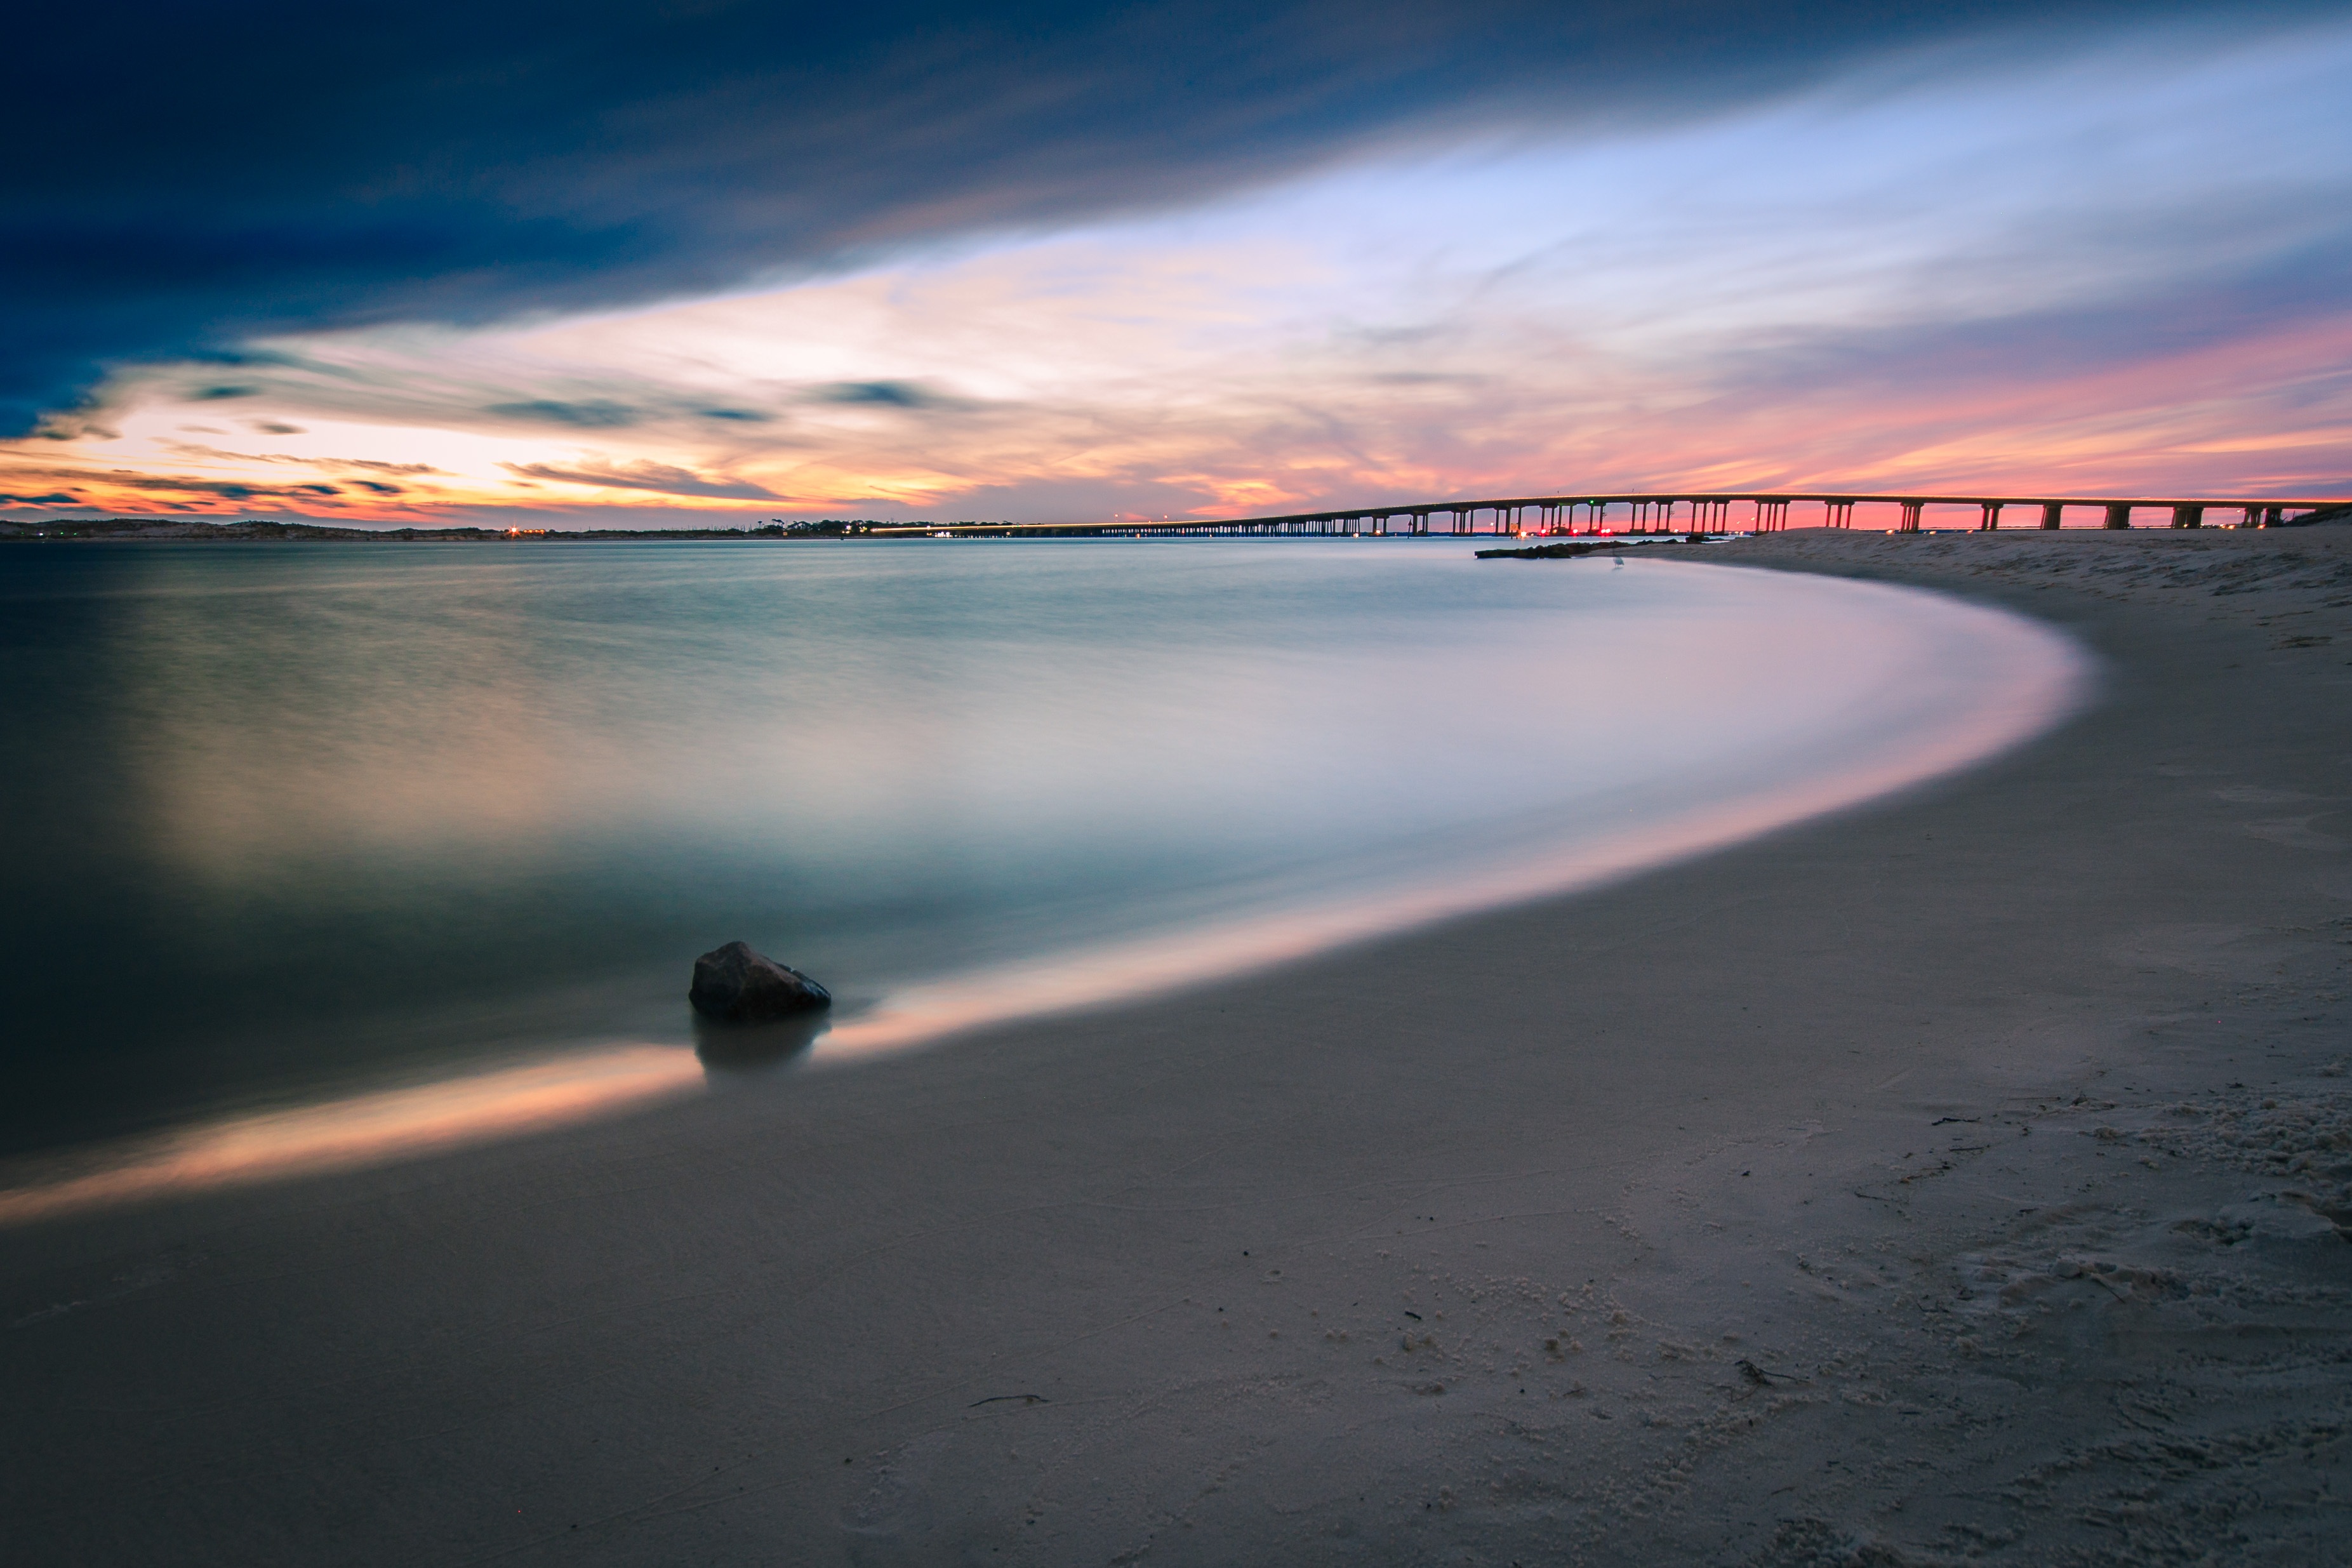
beach, landscape, sea, coast, water, nature, sand, ocean, horizon, cloud, sky, sun, sunrise, sunset, sunlight, morning, shore, wave, dawn, summer, travel, dusk, evening, reflection, relax, paradise, tropical, bay, body of water, summer vacation, wind wave